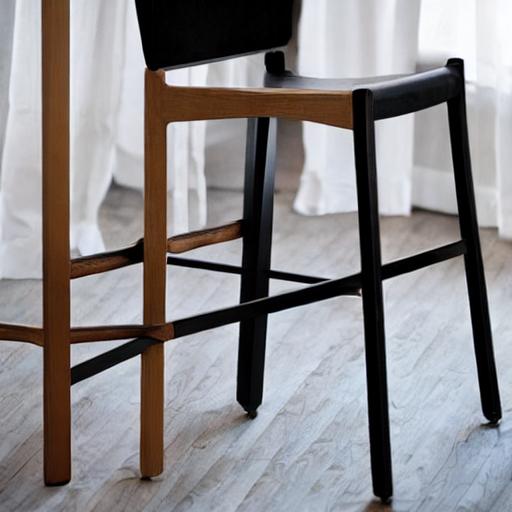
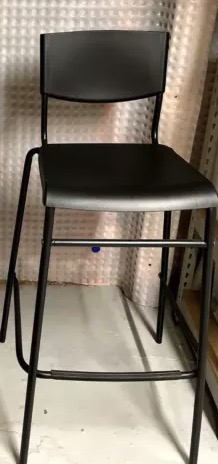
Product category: stool
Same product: no